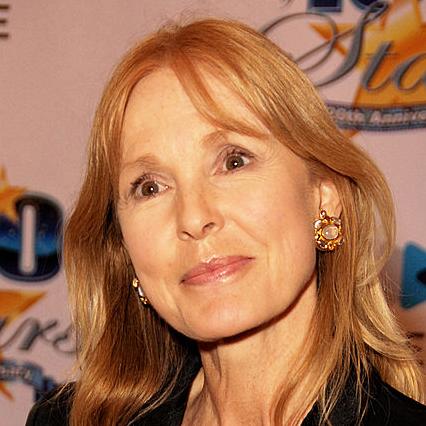
Age: 59